Christian, Crown Prince of Denmark

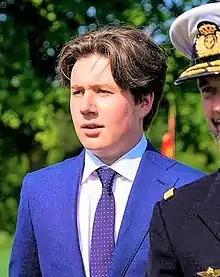
Prince Christian in 2021

Christian, Crown Prince of Denmark, Count of Monpezat (Christian Valdemar Henri John; born 15 October 2005), is the heir apparent to the Danish throne. He is the eldest child of King Frederik X and Queen Mary. He was born during the reign of his paternal grandmother, Queen Margrethe II. He became Crown Prince of Denmark following his grandmother's abdication and his father's subsequent ascension to the Danish throne in 2024.